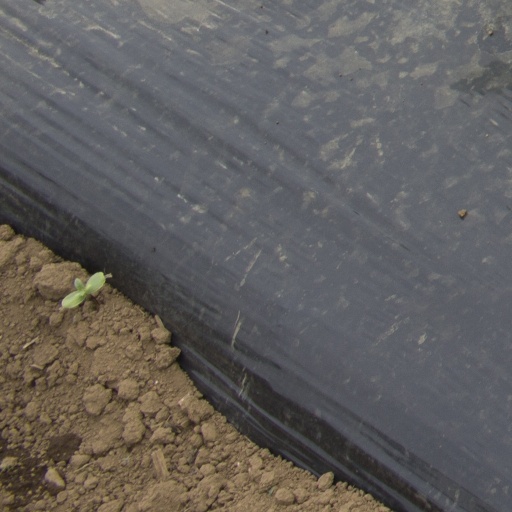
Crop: Jerusalem artichoke